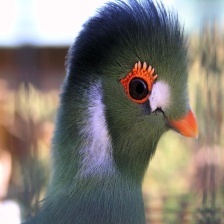
Species: WHITE CHEEKED TURACO
Scientific name: TAURACO LEUCOTIS